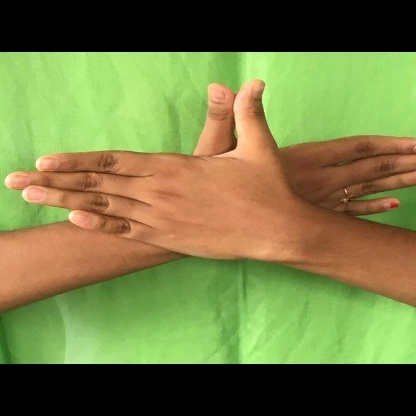
Mudra: Garuda